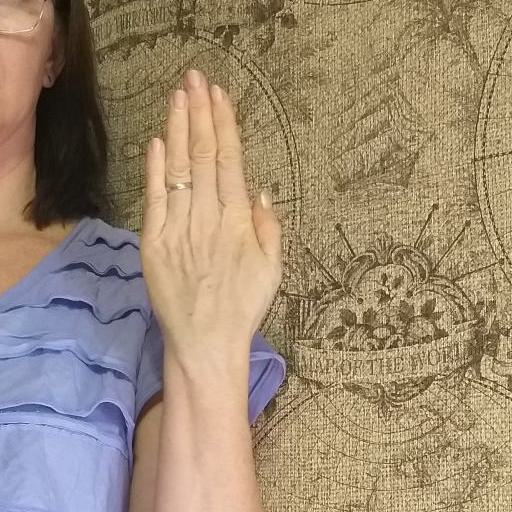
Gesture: stop_inverted